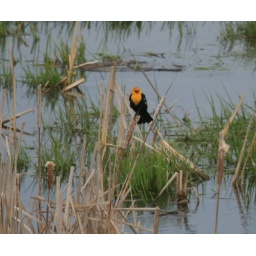
Photo of a pretty yellow headed blackbird on Peone Prairie near Spokane, WA, April 2008